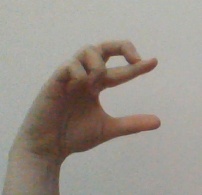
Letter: thal